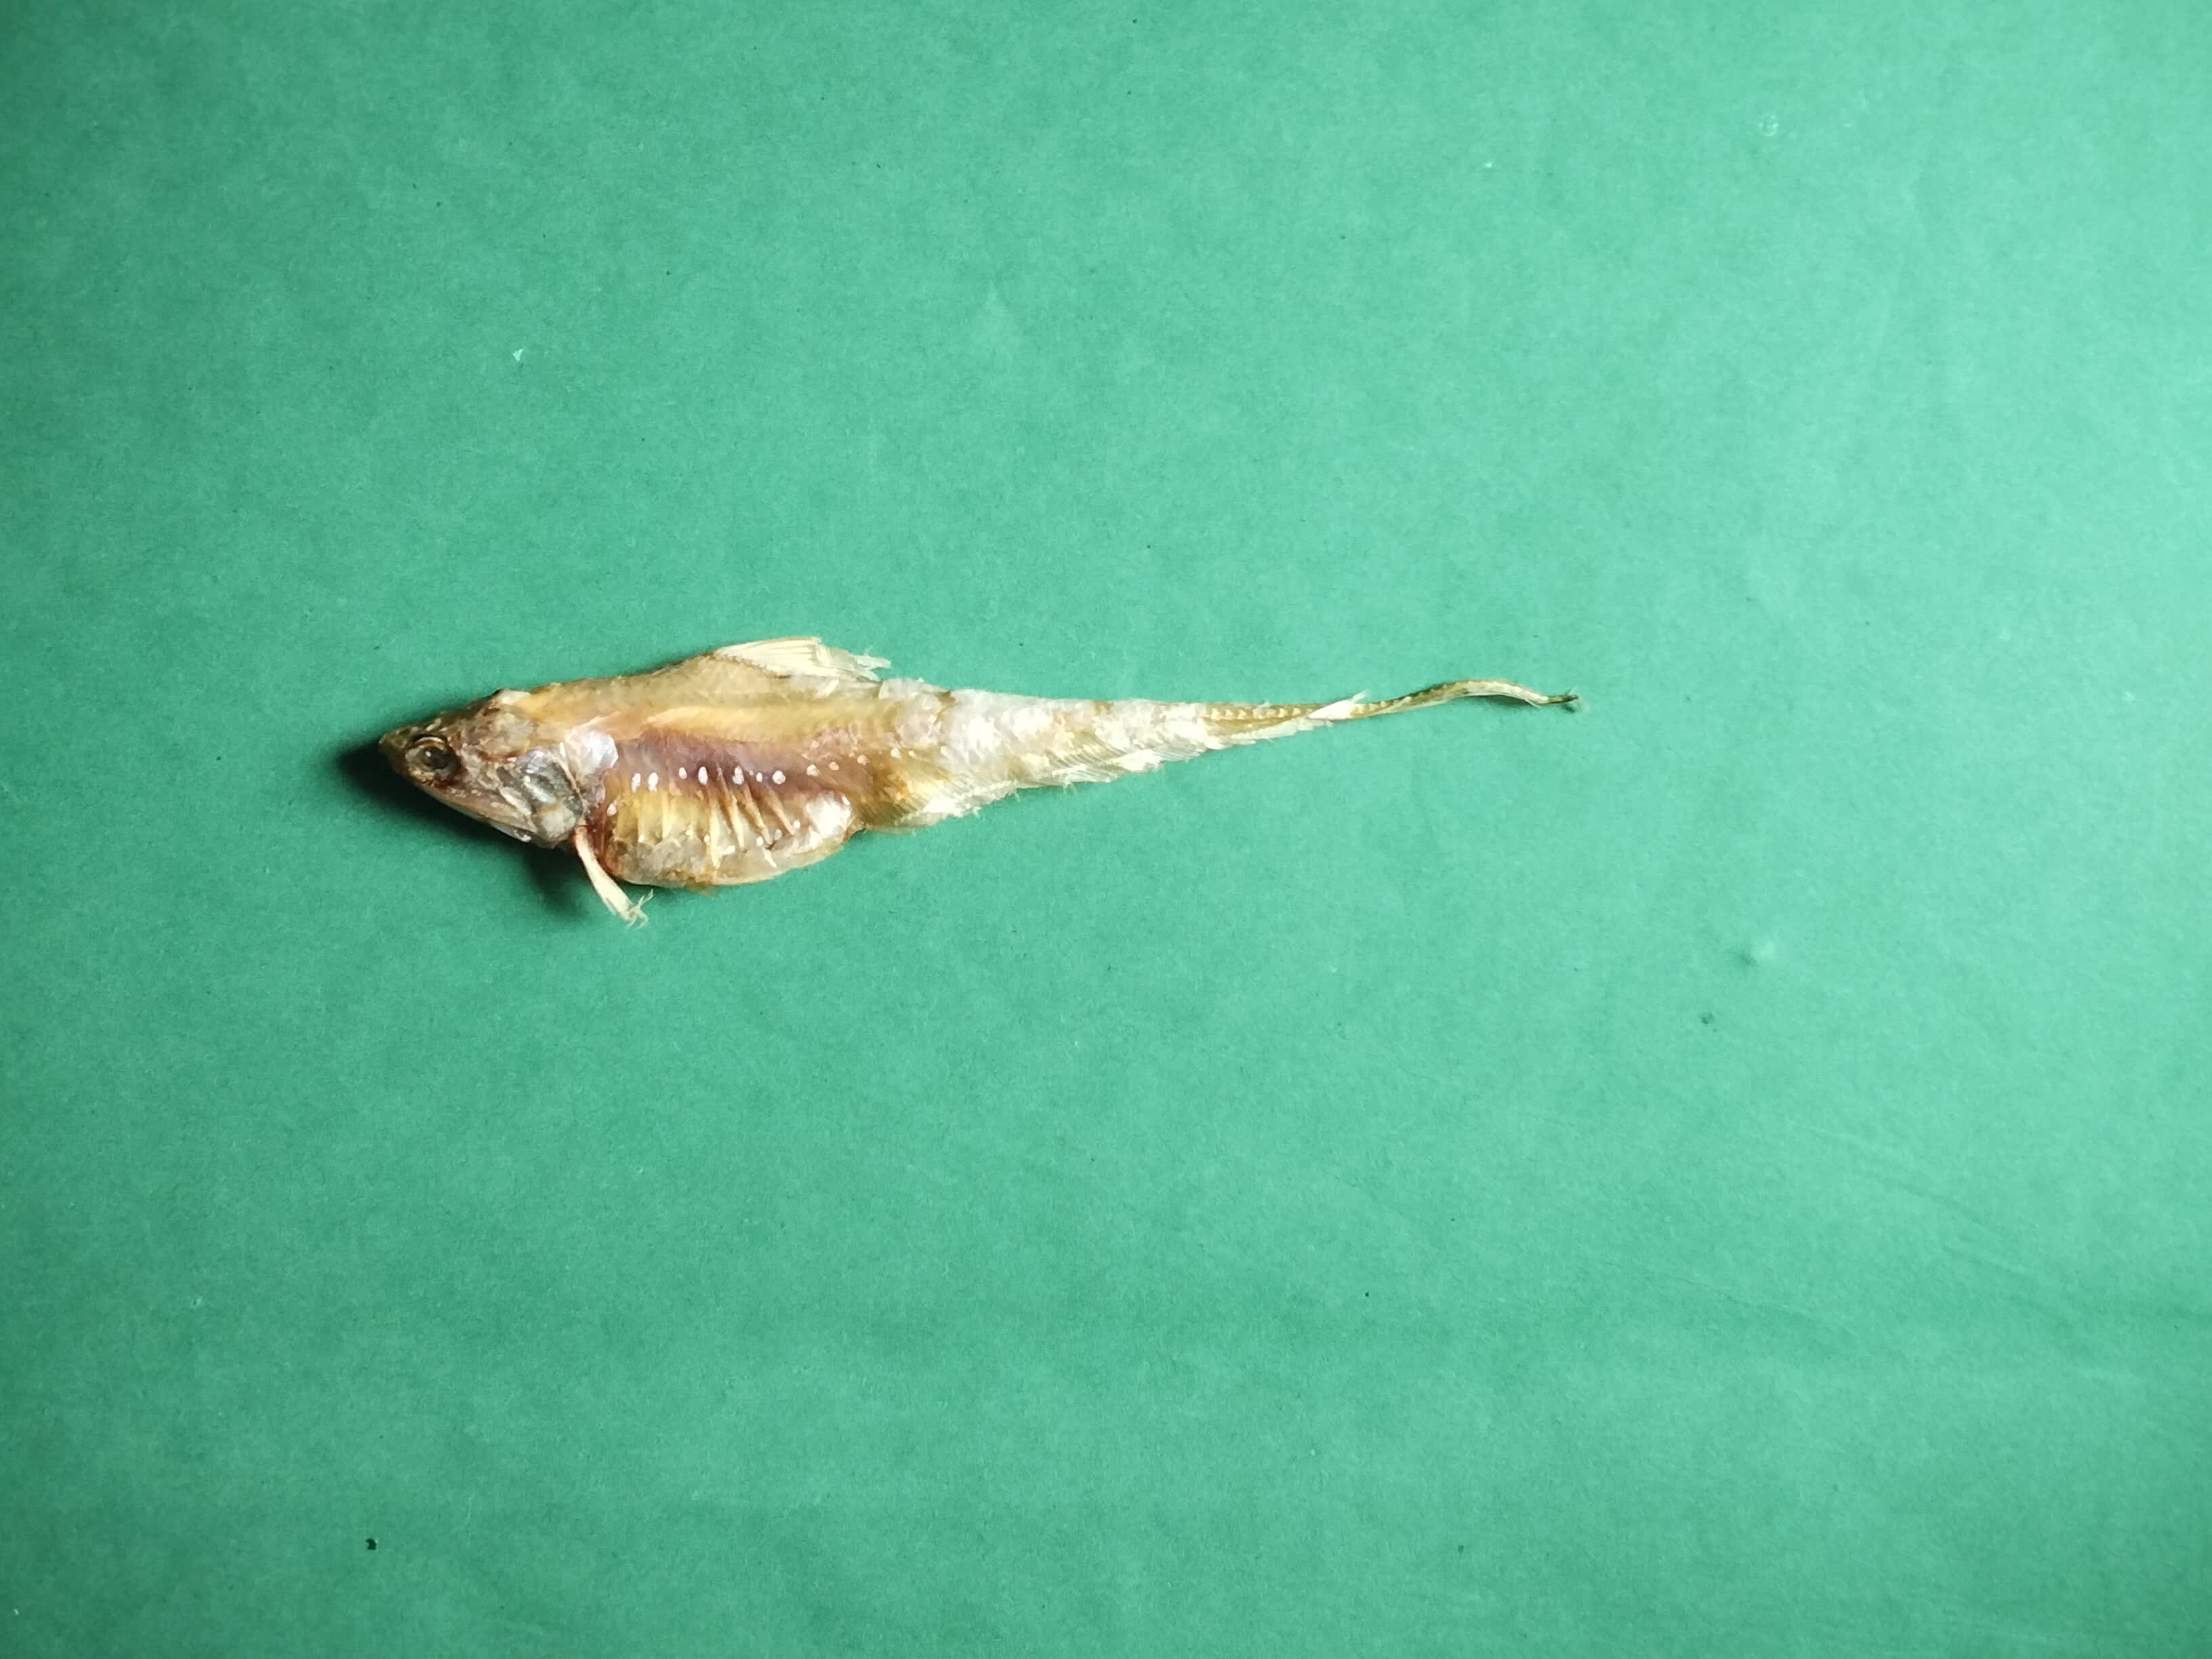
Species: Shundori